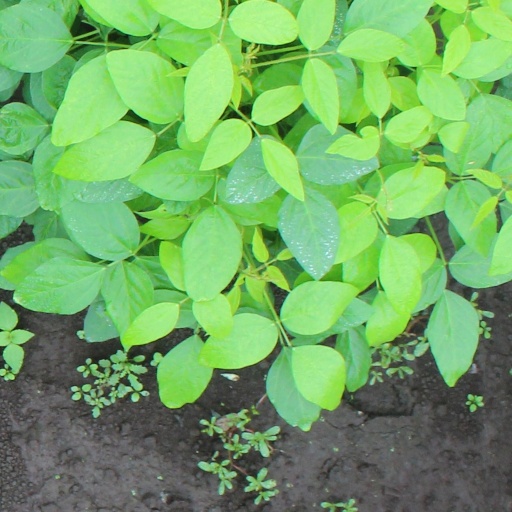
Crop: soybean